Romain Danzé

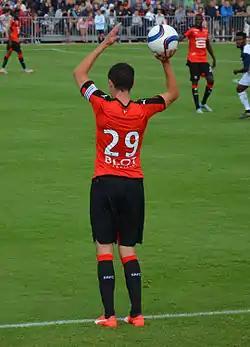
Danzé preparing to take a thrown in during a friendly match against Le Havre on 8 July 2015.

It was announced on 5 July 2012 that Danzé signed a three–year contract with Stade Rennais, keeping him until 2016. He was permanently appointed as the new captain of the club following the departure of Kader Mangane ahead of the 2012–13 season. At the start of the 2012–13 season, Danzé continued to established himself in the starting eleven, playing in the right–back position, and retaining his captaincy role. Due to continuous competitions in the right–back position, Danzé rotated in different positions, playing in either the defensive midfield position and right–midfield position. He then made his 200th appearance for the club, coming against Saint-Étienne on 26 October 2012, as they lost 2–0. Shortly after, Danzé suffered an illness that kept him out for one match. He made his return to the starting line–up, in a 1–0 win against Stade de Reims on 3 November 2012. Danzé continued to remain in the first team since returning from injury for the next three months. This lasted until mid–February when he suffered a thigh injury that saw him miss one match. He scored his first goal of the season on 8 March in a 2–2 draw against Saint-Étienne. Danzé appeared in the next six matches before he suffered a hamstring injury. Despite being on the sidelines, he did start in the Coupe de la Ligue Final against Saint-Étienne and played 57 minutes before being substituted, as the club lost 1–0. Following this, Danzé was sidelined with a hamstring injury for the second time. He returned to the starting line–up on 18 May in a 1–1 draw against AC Ajaccio. At the end of the 2012–13 season, he made thirty–seven appearances and scoring once in all competitions.